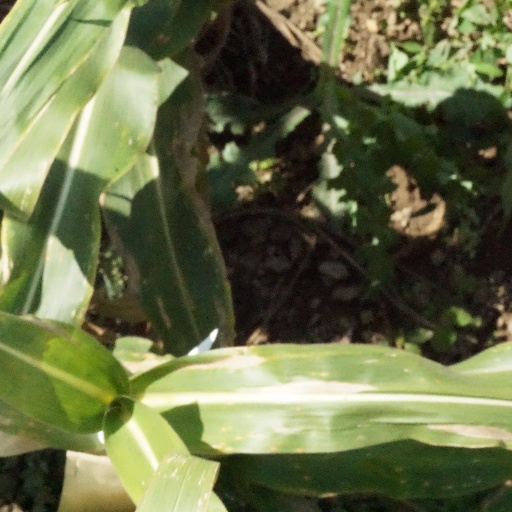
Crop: maize; corn